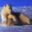
Label: bear